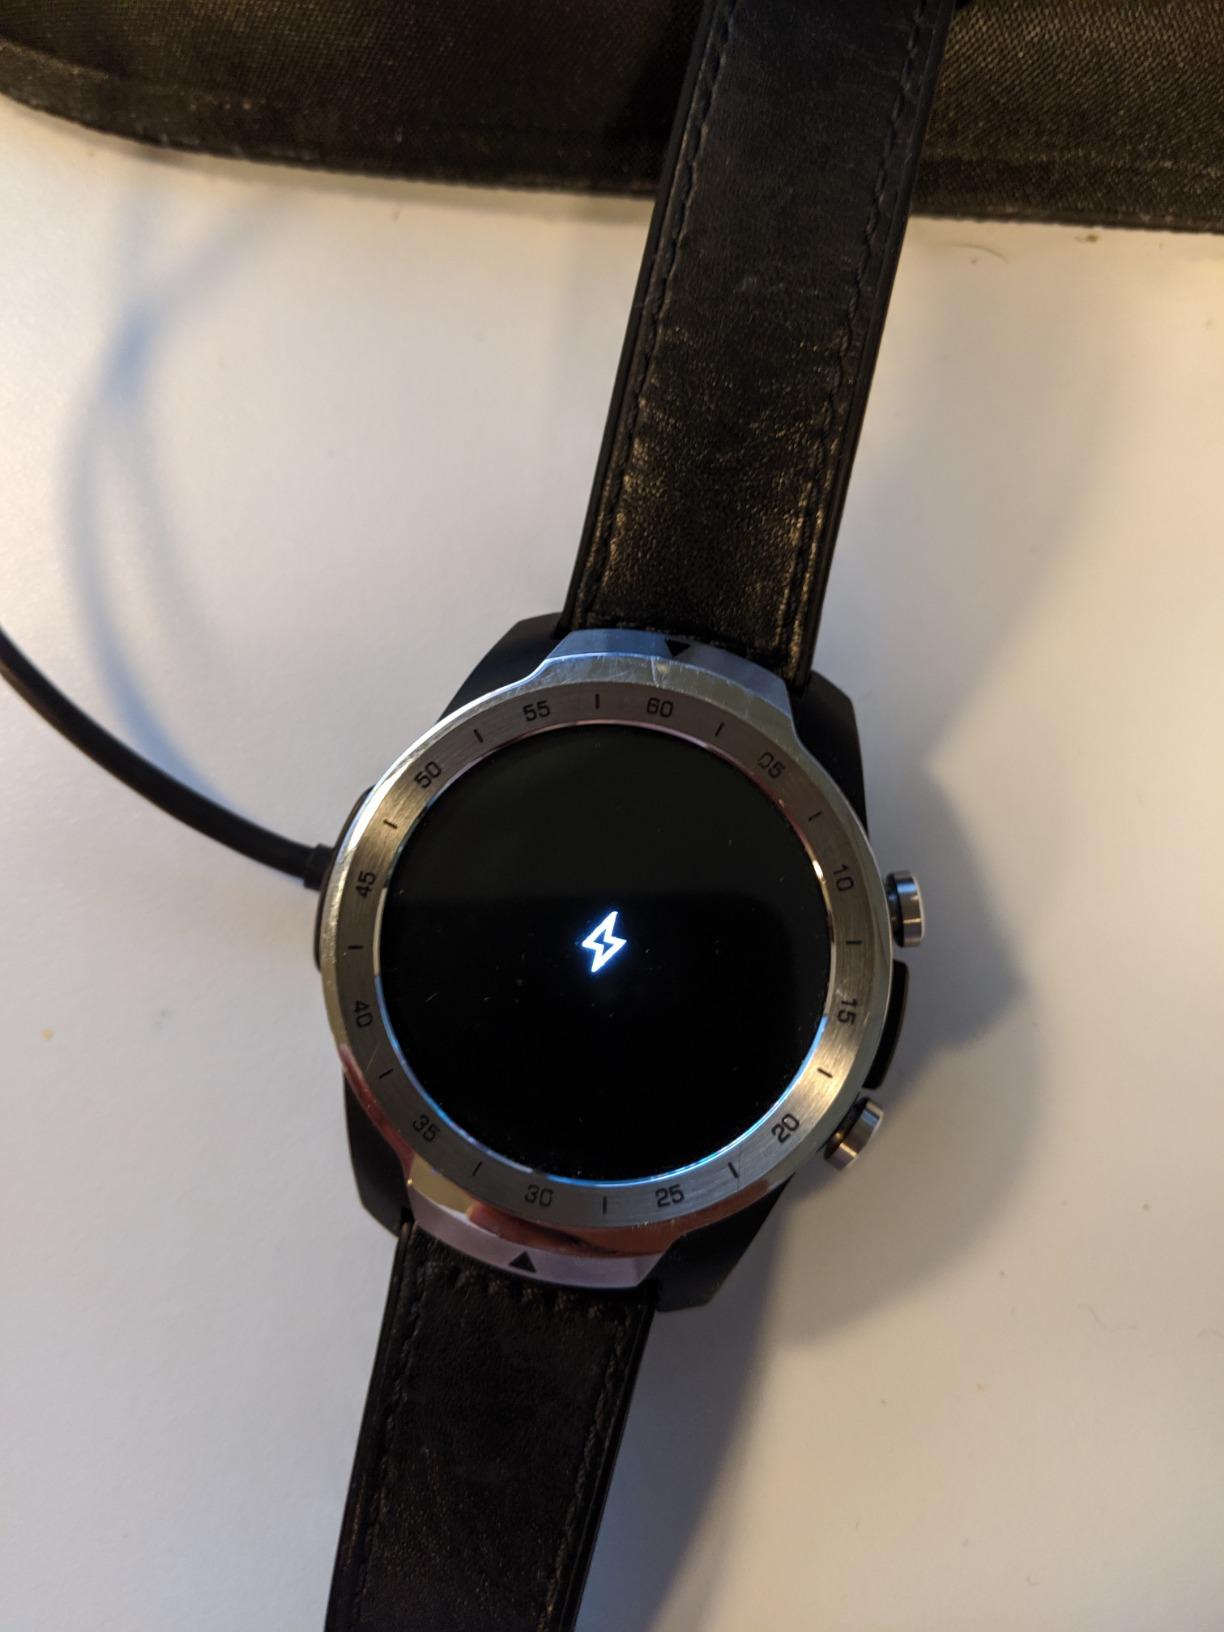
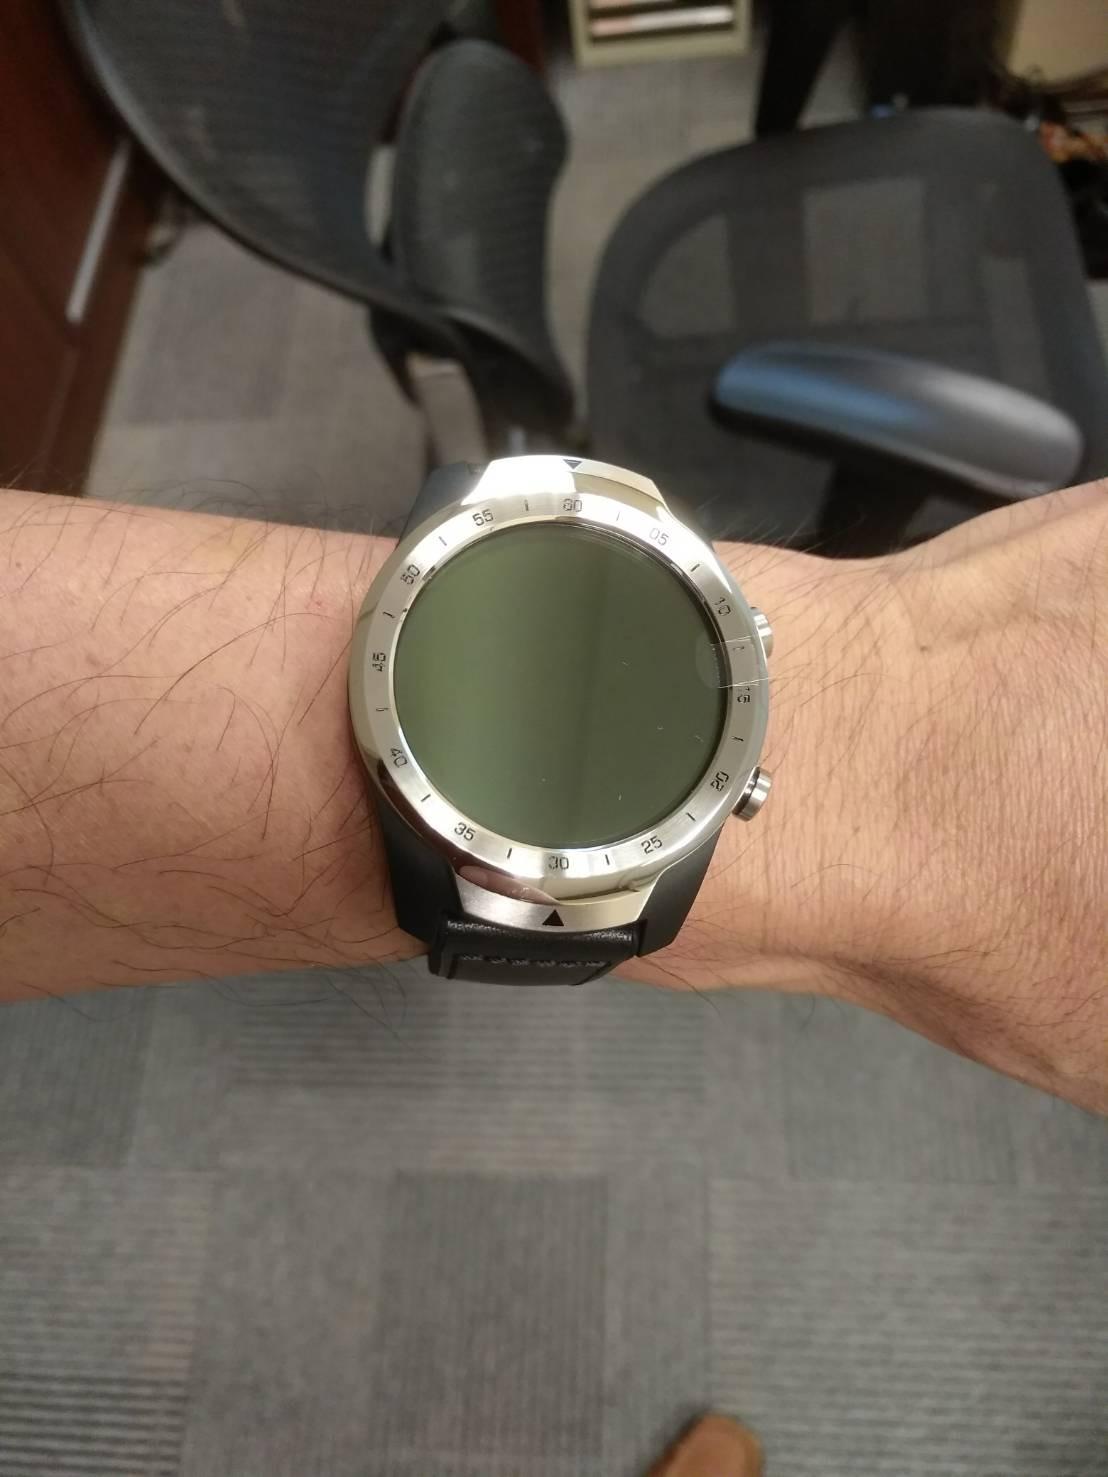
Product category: smartwatch
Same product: yes